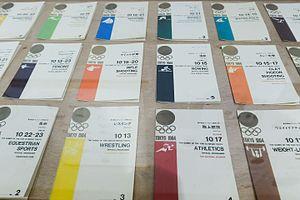
Un emblème olympique est un symbole ou logo associant les anneaux olympiques à un autre élément distinctif. On associe le plus souvent la notion d'emblème olympique à un logo représentant une édition particulière des Jeux olympiques.